Brazilian Belle Époque

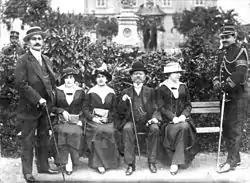
Former president Rodrigues Alves with his family, 1913

Another important element was the creation of middle-class areas in Rio, such as those in the Greater Méier region, and wealthy neighborhoods, such as Glória, Catete, Botafogo and Copacabana, which were permanently occupied with the opening of the Alaor Prata Tunnel. The Sugarloaf Cable Car was also created during this period, in 1912.